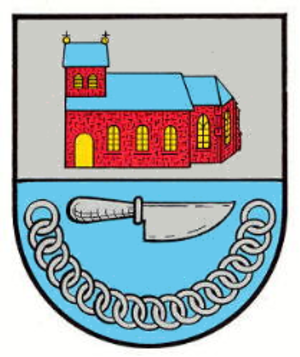
Immesheim est une municipalité allemande située dans le land de Rhénanie-Palatinat et l'arrondissement du Mont-Tonnerre.